Africa Texas Style

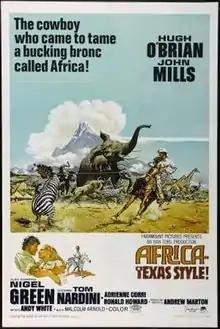
Theatrical release poster by Frank McCarthy

Africa Texas Style (also known as Cowboy in Africa) is a 1967 British adventure film directed by Andrew Marton and starring John Mills, Hugh O'Brian and Nigel Green.